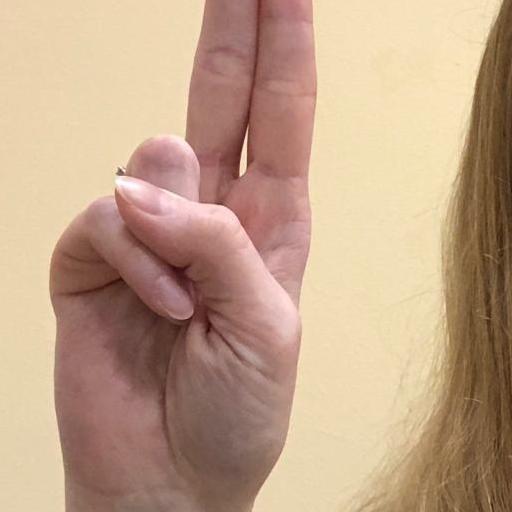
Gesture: two_up